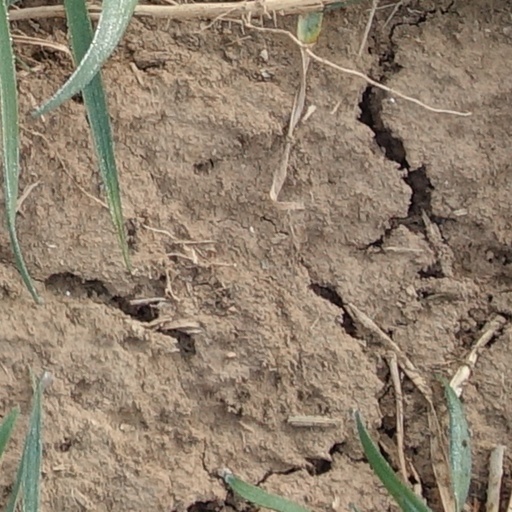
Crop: wheat